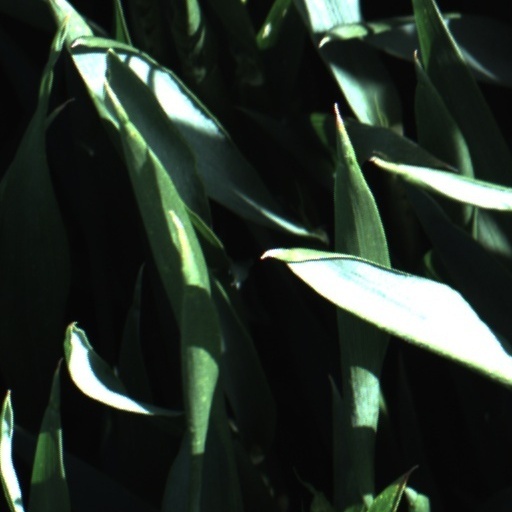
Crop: wheat